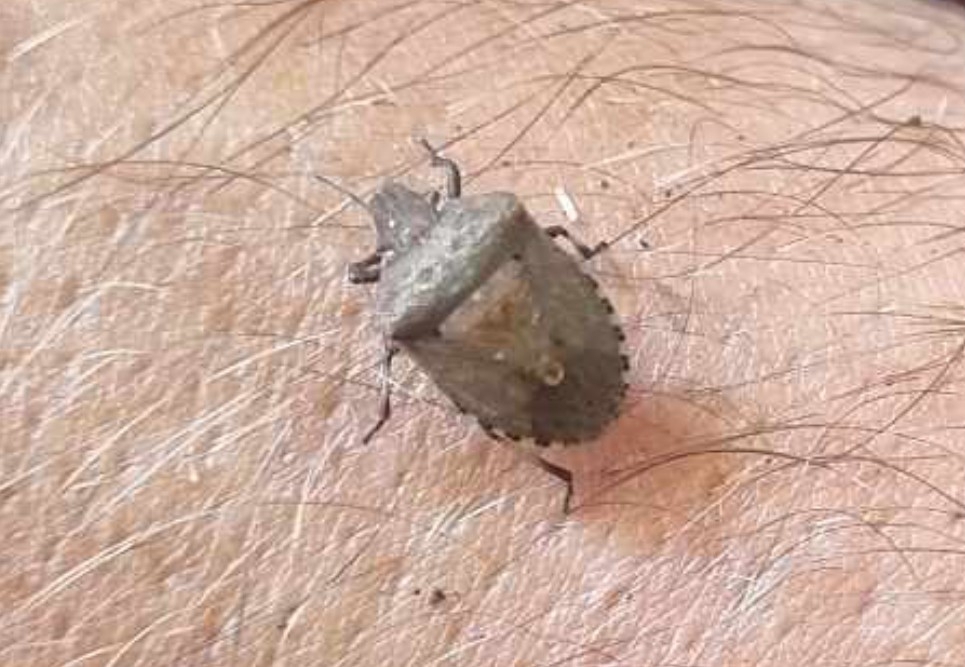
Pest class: stink_bug